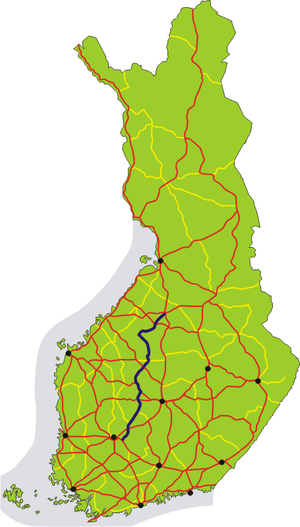
La route principale 58 en finnois : Kantatie 58 est une route principale allant de Kangasala à Kärsämäki en Finlande.